St Nicholas' Church, Cottesmore

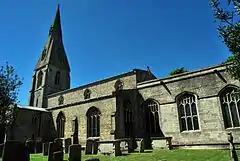

St Nicholas' Church is a church in Cottesmore, Rutland. It is a Grade II* listed building.